Stavros, Thessaloniki

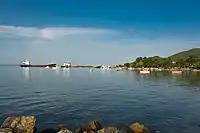
Volvi

Stavros ("Stavrós") is a town and a community of the Volvi municipality. Before the 2011 local government reform it was part of the municipality of Rentina, of which it was a municipal district. The 2021 census recorded 3,262 inhabitants in the town. The community of Stavros covers an area of 16.50 km.